Pak Tongjin

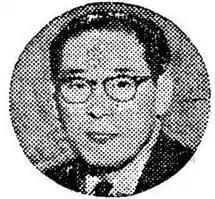
Pak Tongjin

Pak Tongjin (1922–2013) was the South Korean minister of foreign affairs in the 1970s. Much of his efforts involved building trade routes between the Soviet Union and non-Soviet countries through South Korea.